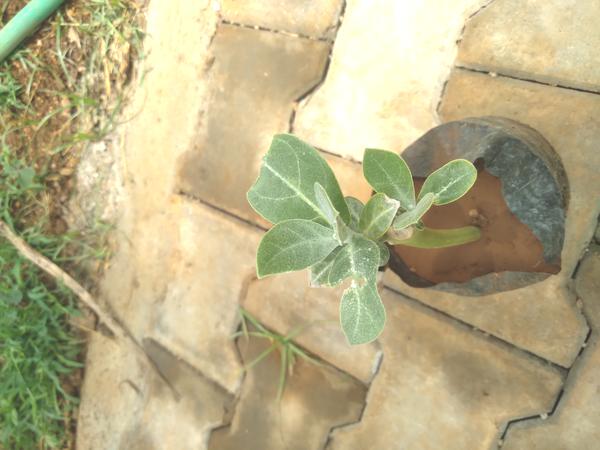
Plant: Ekka